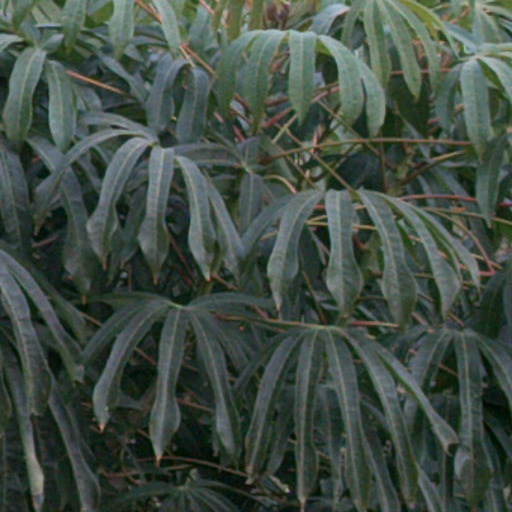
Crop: cassava